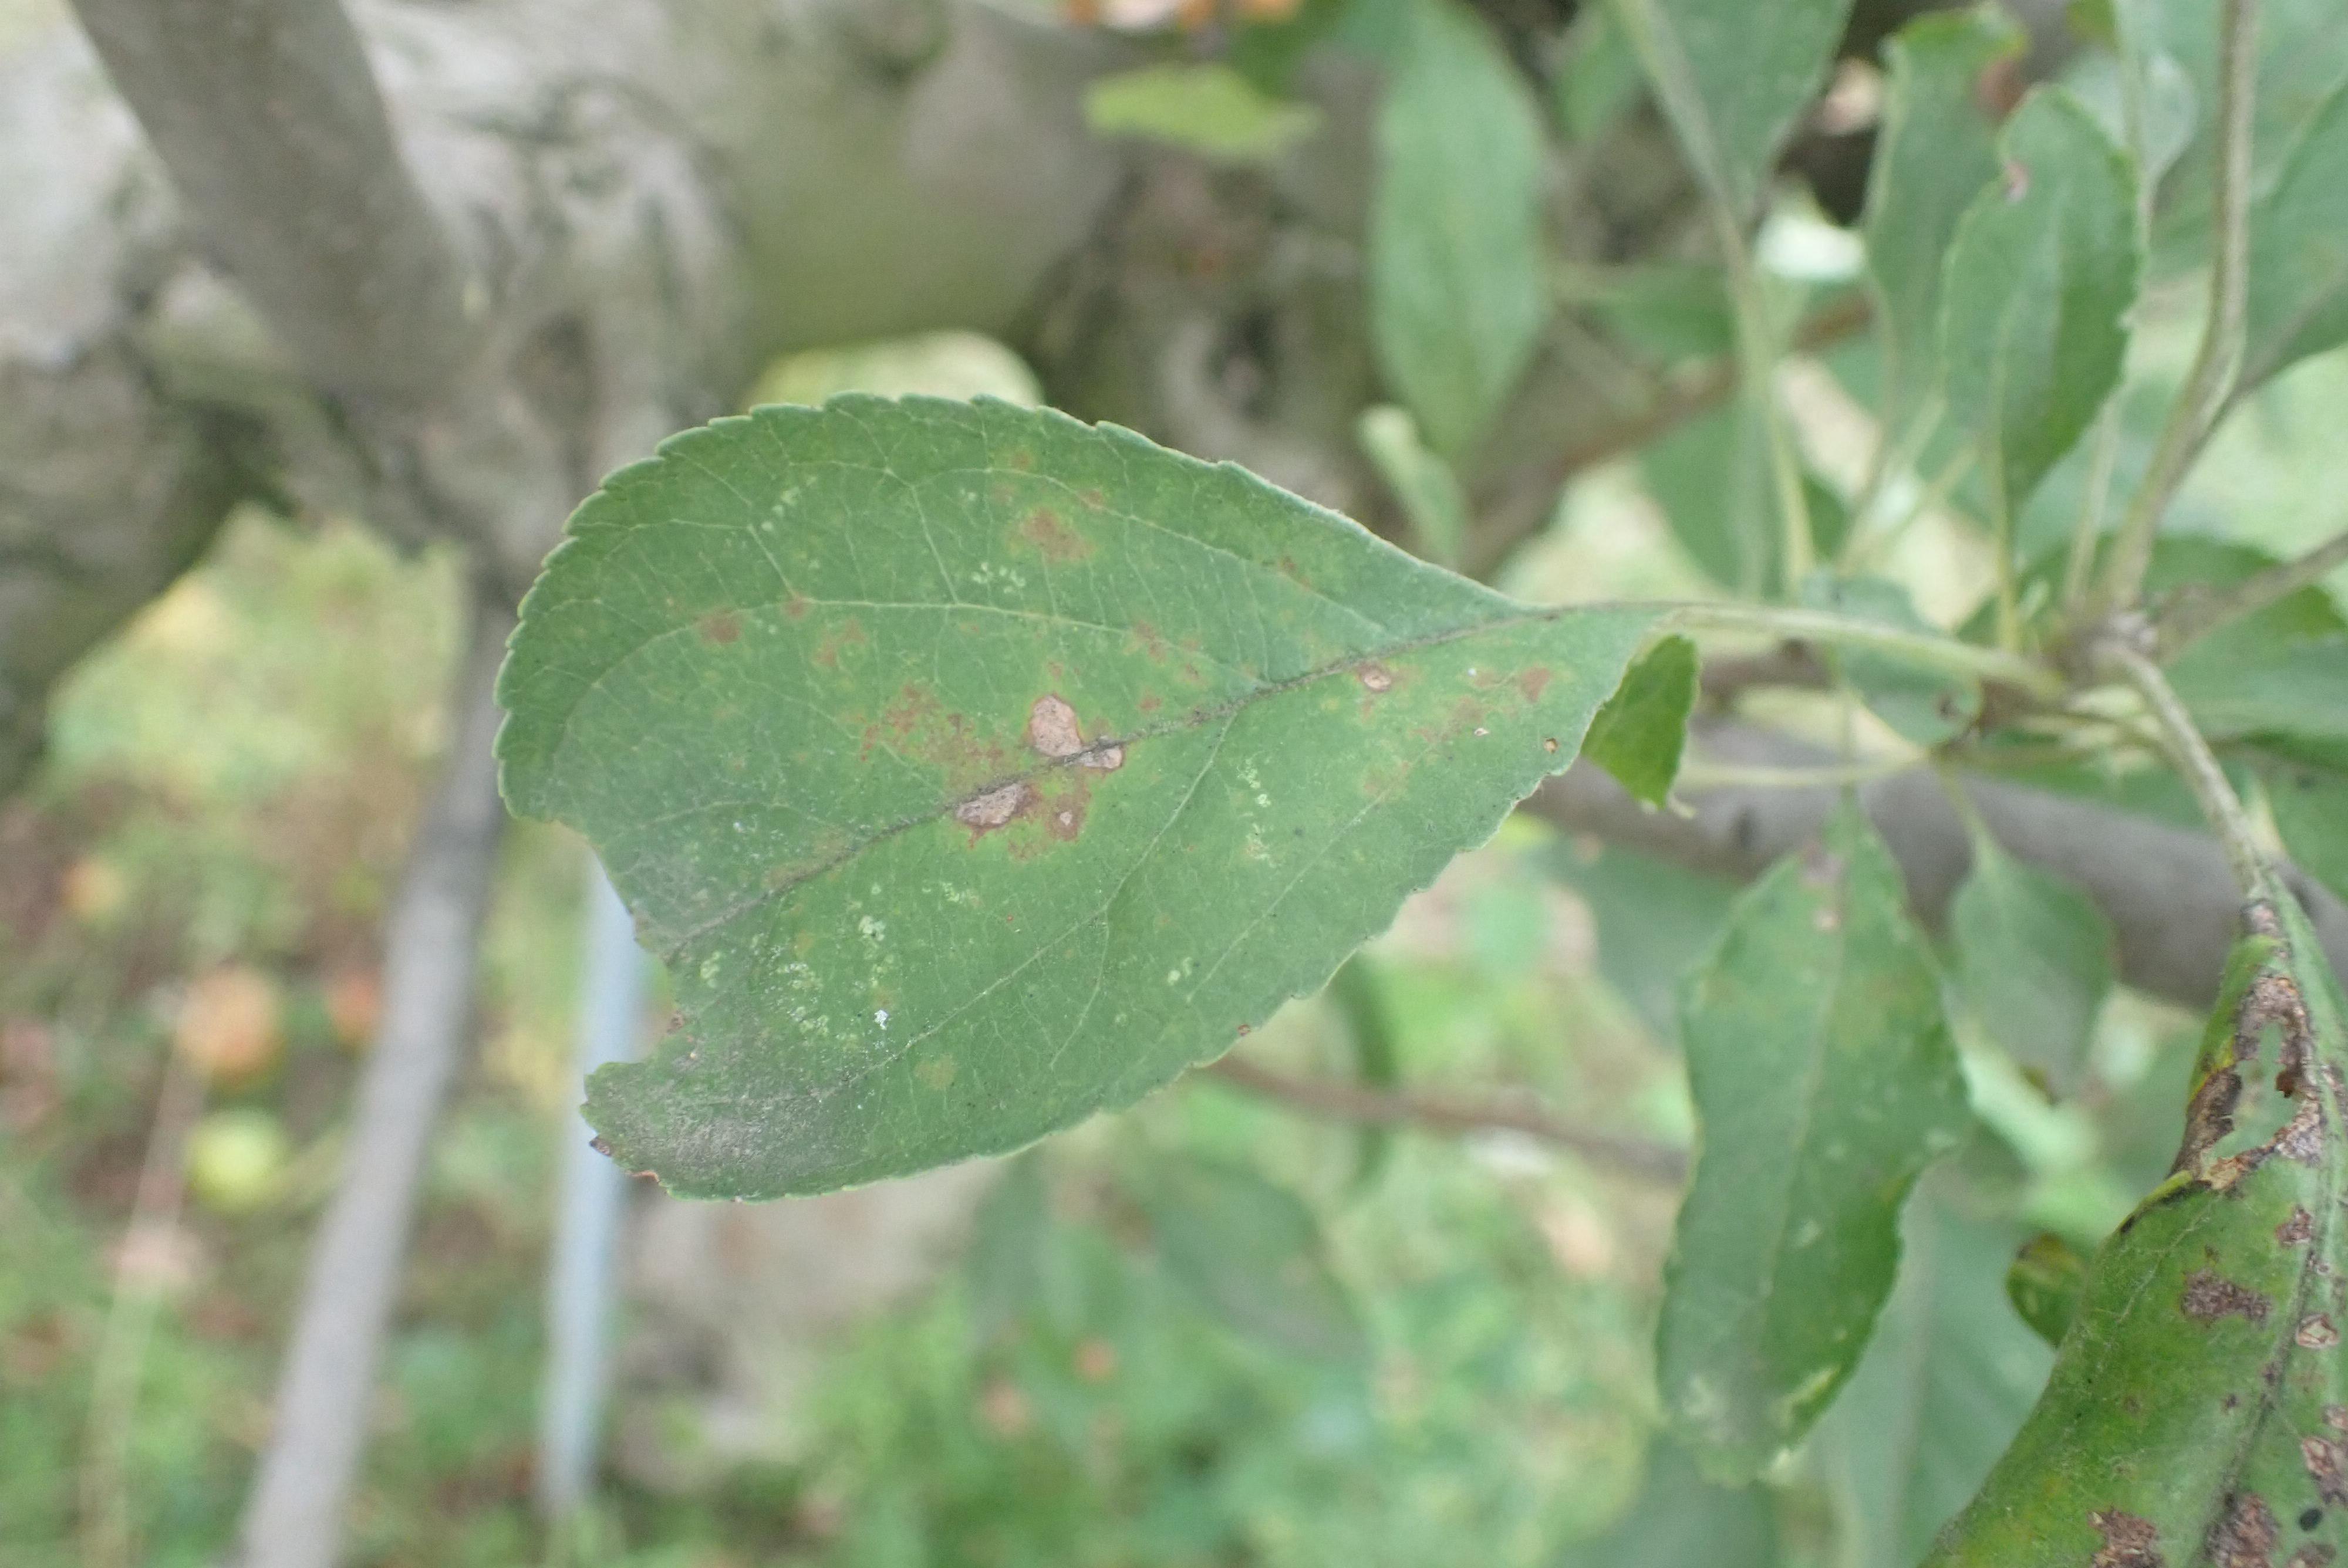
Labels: complex